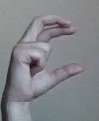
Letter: thal